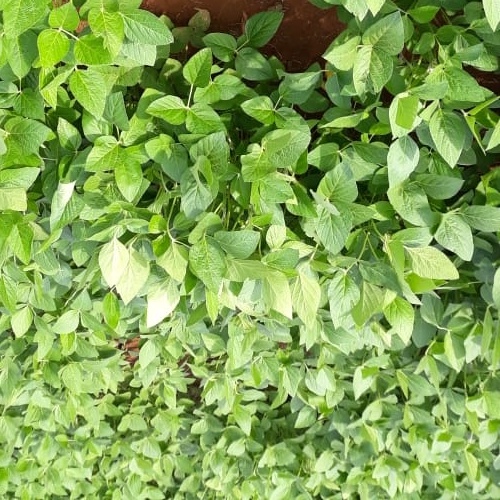
Label: Healthy